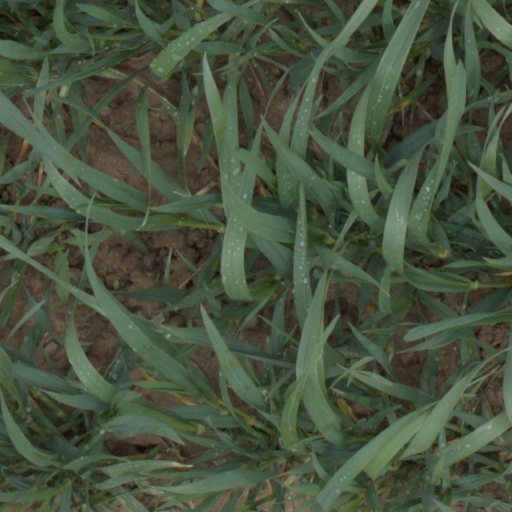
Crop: wheat